Newton Street School

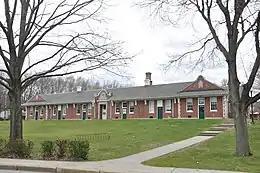

The Newton School is a historic school at 70 Shelburne Road in Greenfield, Massachusetts. Built in 1915, it is one of the first graded elementary schools in western Massachusetts to feature a single-story plan and a large playground, presaging trends in those areas of school design. The school was listed on the National Register of Historic Places in 1988.